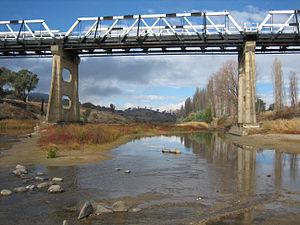
Le Murrumbidgee est une rivière de l'État de Nouvelle-Galles du Sud en Australie et un des principaux affluents du Murray, le plus grand fleuve du pays.
L’architecture australienne, au moins au début de l'histoire du pays, fut influencée par les architectures anglaise et américaine. Au mieux, les architectes australiens cherchaient à être les premiers à importer les nouveaux styles et essayaient de leur donner des caractères locaux. L'architecture australienne contemporaine post-seconde Guerre mondiale reflète le multiculturalisme de la société australienne et lui donne une identité émergente multifactorielle.